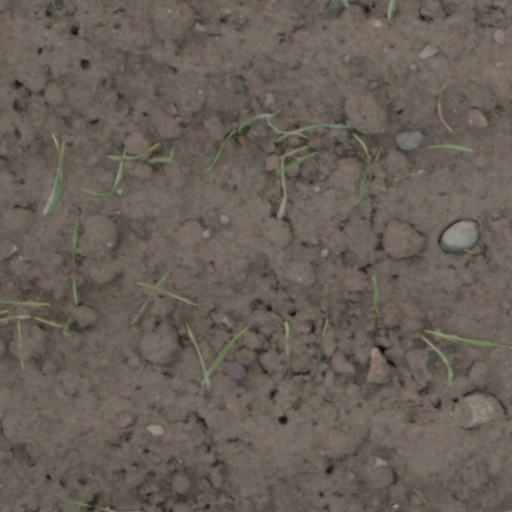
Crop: wheat